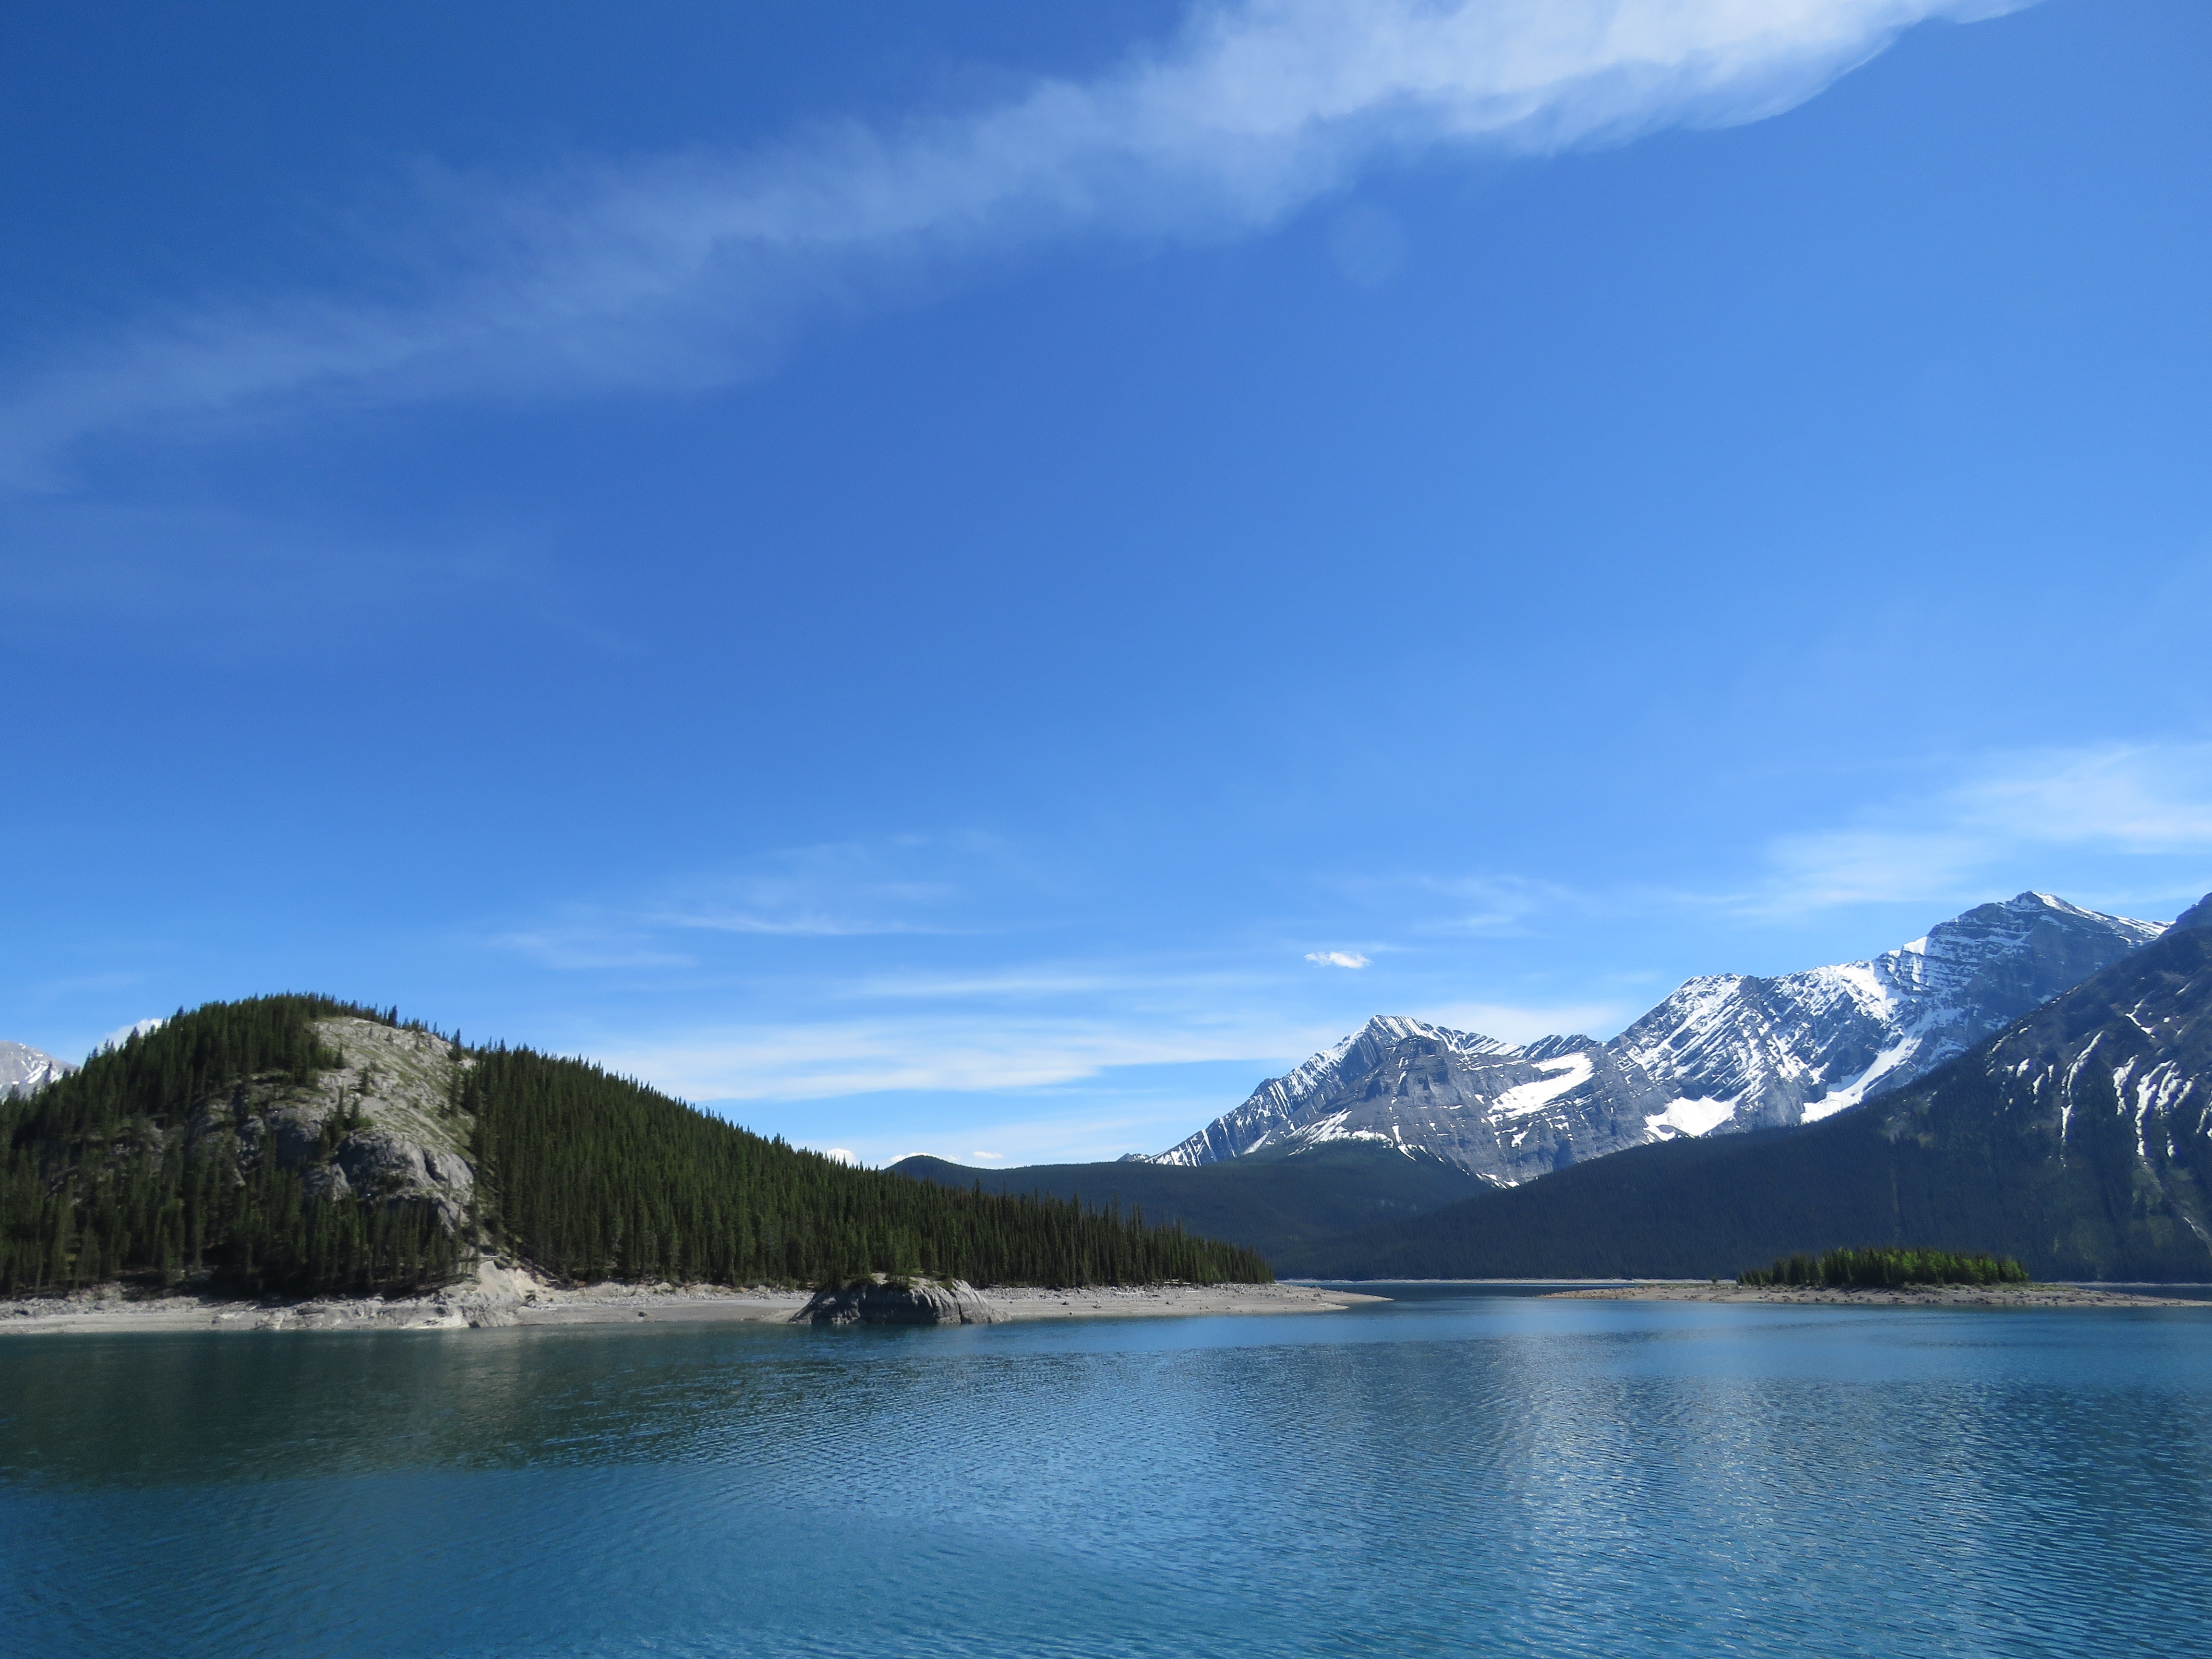
landscape, water, nature, mountain, cloud, sky, lake, mountain range, reflection, scenic, peaceful, park, scenery, serene, rocky, fjord, reservoir, body of water, mountains, alps, canada, canadian, fell, alberta, loch, crater lake, kananaskis, rocky mountains, landform, upper kananaskis lake, mountainous landforms, glacial landform